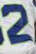
Number: 2